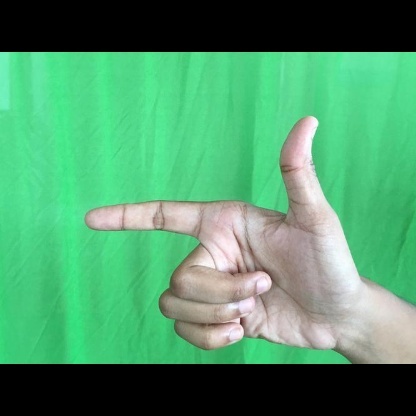
Mudra: Chandrakala